White genocide conspiracy theory

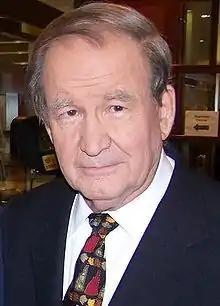
Pat Buchanan in 2008

Starting with French author Renaud Camus and his 2011 book , the Great Replacement conspiracy theory focused on a displacement of French whites by predominantly Muslim population from the Middle East and Africa, then turned into a pan-European concept which spread across most major countries' politics on the continent. Despite a common reference to a "genocide" of indigenous white peoples and a global plan led by a conspiring power, Camus's theory does not include the antisemitic canard of a Jewish plot. His removal of antisemitism from the original neo-Nazi theory (which has been replaced in the European context with Islamophobia), along with his use of simple catch-all slogans, have been cited as reasons for its broader appeal.